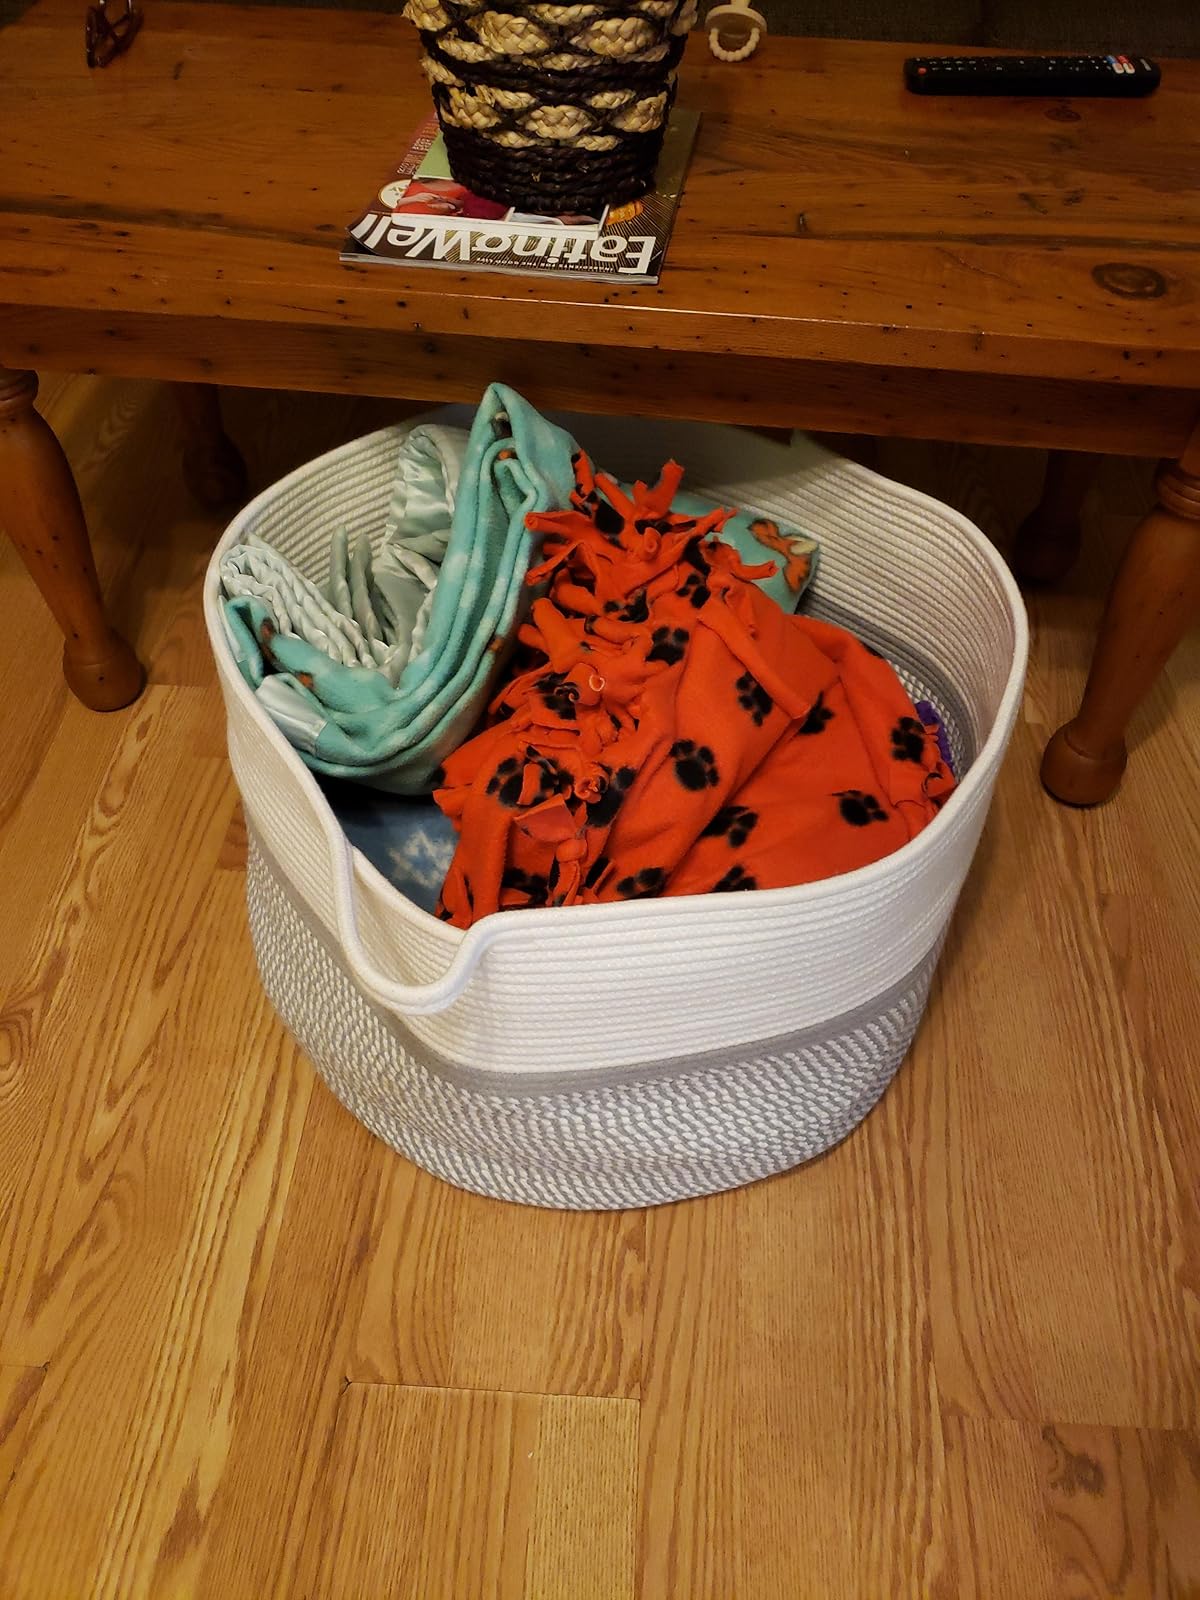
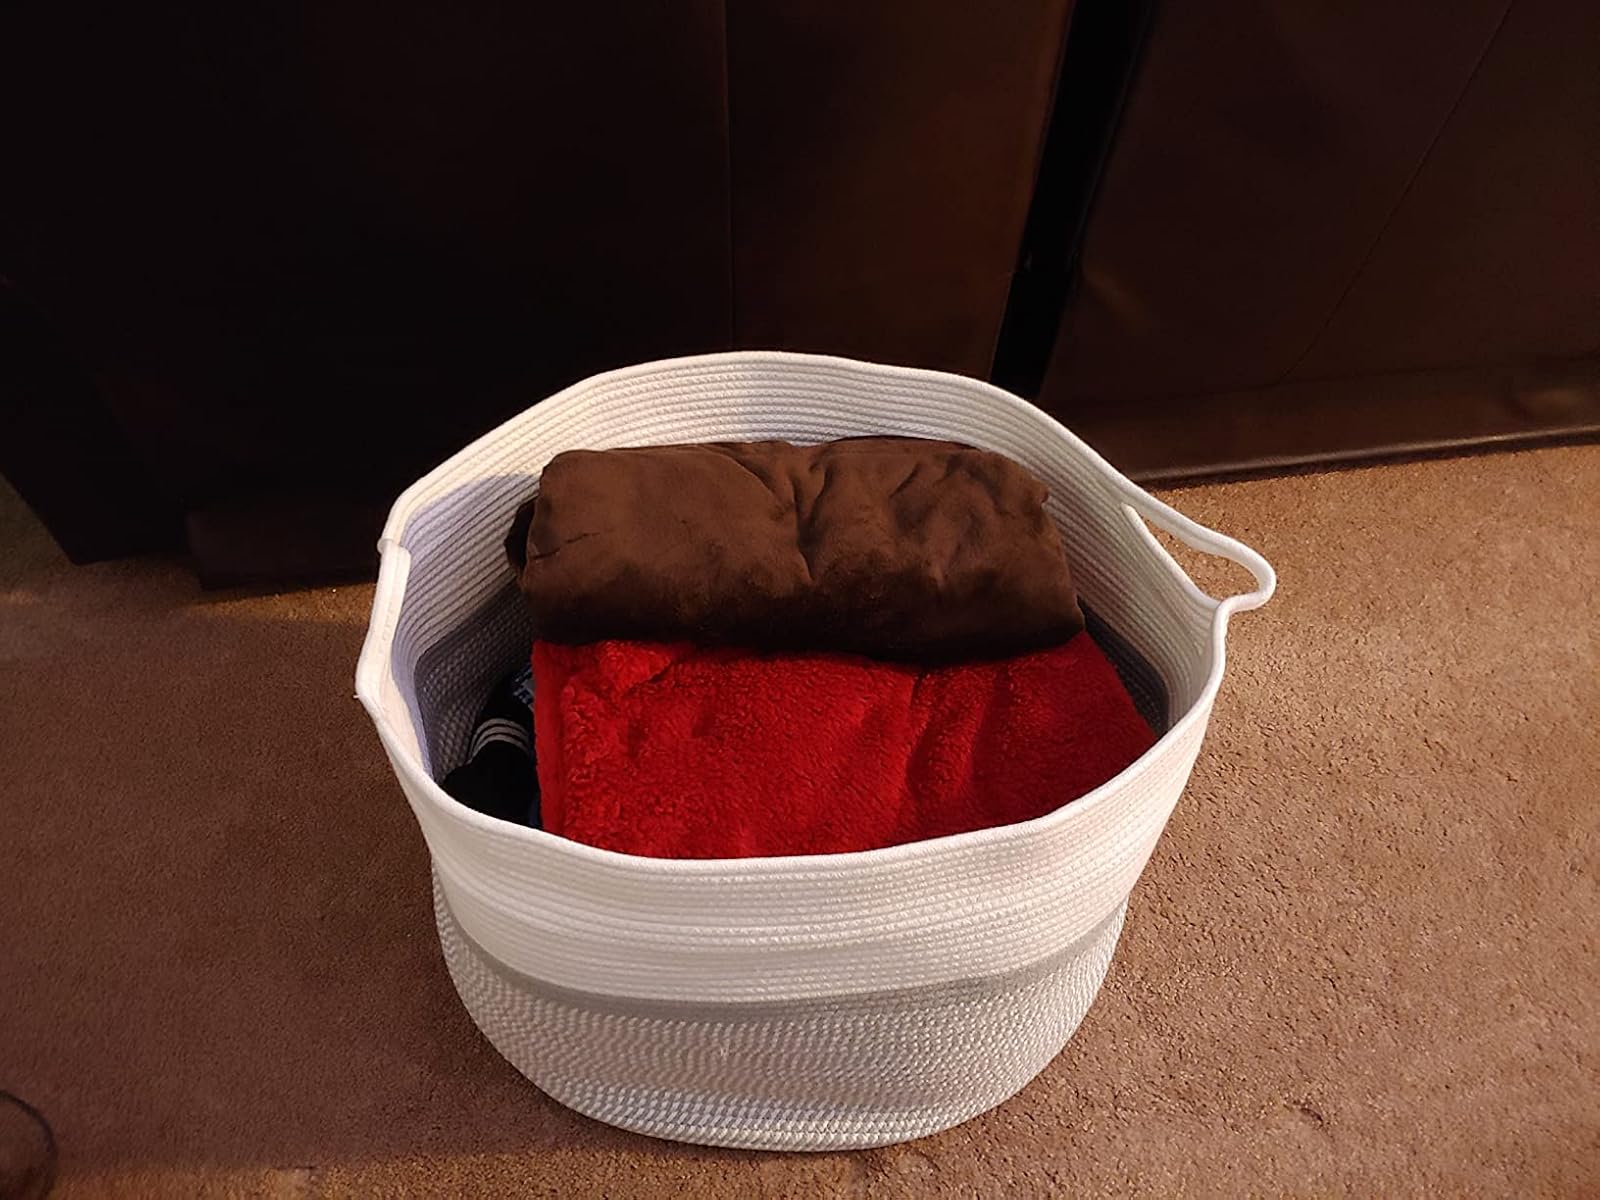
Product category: items_hamper
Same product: yes